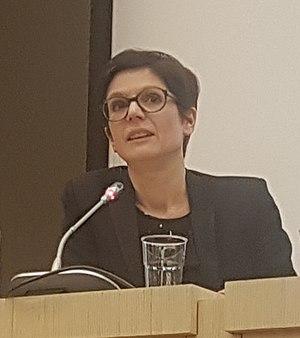
Sandrine Rousseau au forum de Libération ""Le pouvoir a-t-il un sexe"" le 8 février 2019 à l'Assemblée Nationale"
Les élections régionales en Nord-Pas-de-Calais-Picardie se déroulent les 6 et 13 décembre 2015 afin d'élire les 170 conseillers de la nouvelle grande région.
L'association Parler est une association loi 1901, fondée en 2017 par Sandrine Rousseau. Elle a pour but l'entraide entre victimes de violences sexuelles, la libération de la parole et l'augmentation des dépôts de plainte.
Sandrine Rousseau, née le 8 mars 1972 à Maisons-Alfort, est une économiste et femme politique française. Enseignante-chercheuse en sciences économiques à l'Université de Lille et vice-présidente de celle-ci, elle est porte-parole puis secrétaire nationale adjointe du parti Europe Écologie Les Verts. Elle était jusqu'en décembre 2015 vice-présidente du conseil régional du Nord-Pas-de-Calais. Elle est également fondatrice et présidente de l'Association Parler.